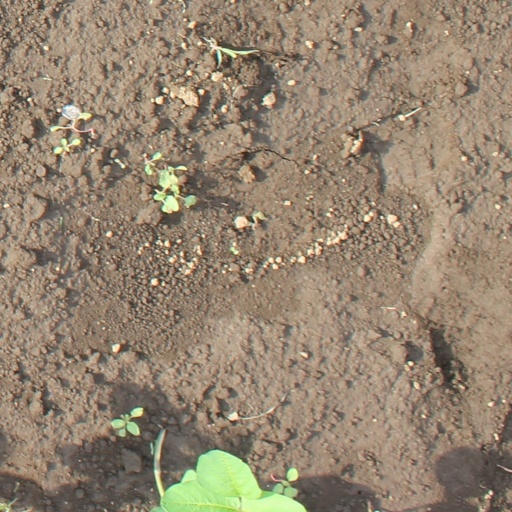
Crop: soybean